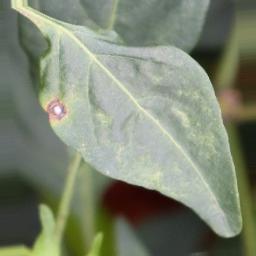
Label: cercospora